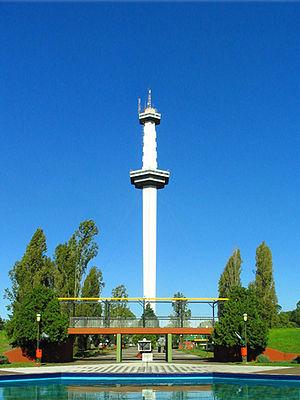
La Torre Espacial ou Torre Interama est une tour d'observation de la ville de Buenos Aires, capitale de l'Argentine. Haute de 200 mètres, elle fut construite en 1980 dans le Parque de la Ciudad, un parc de divertissement. Elle a des plateformes